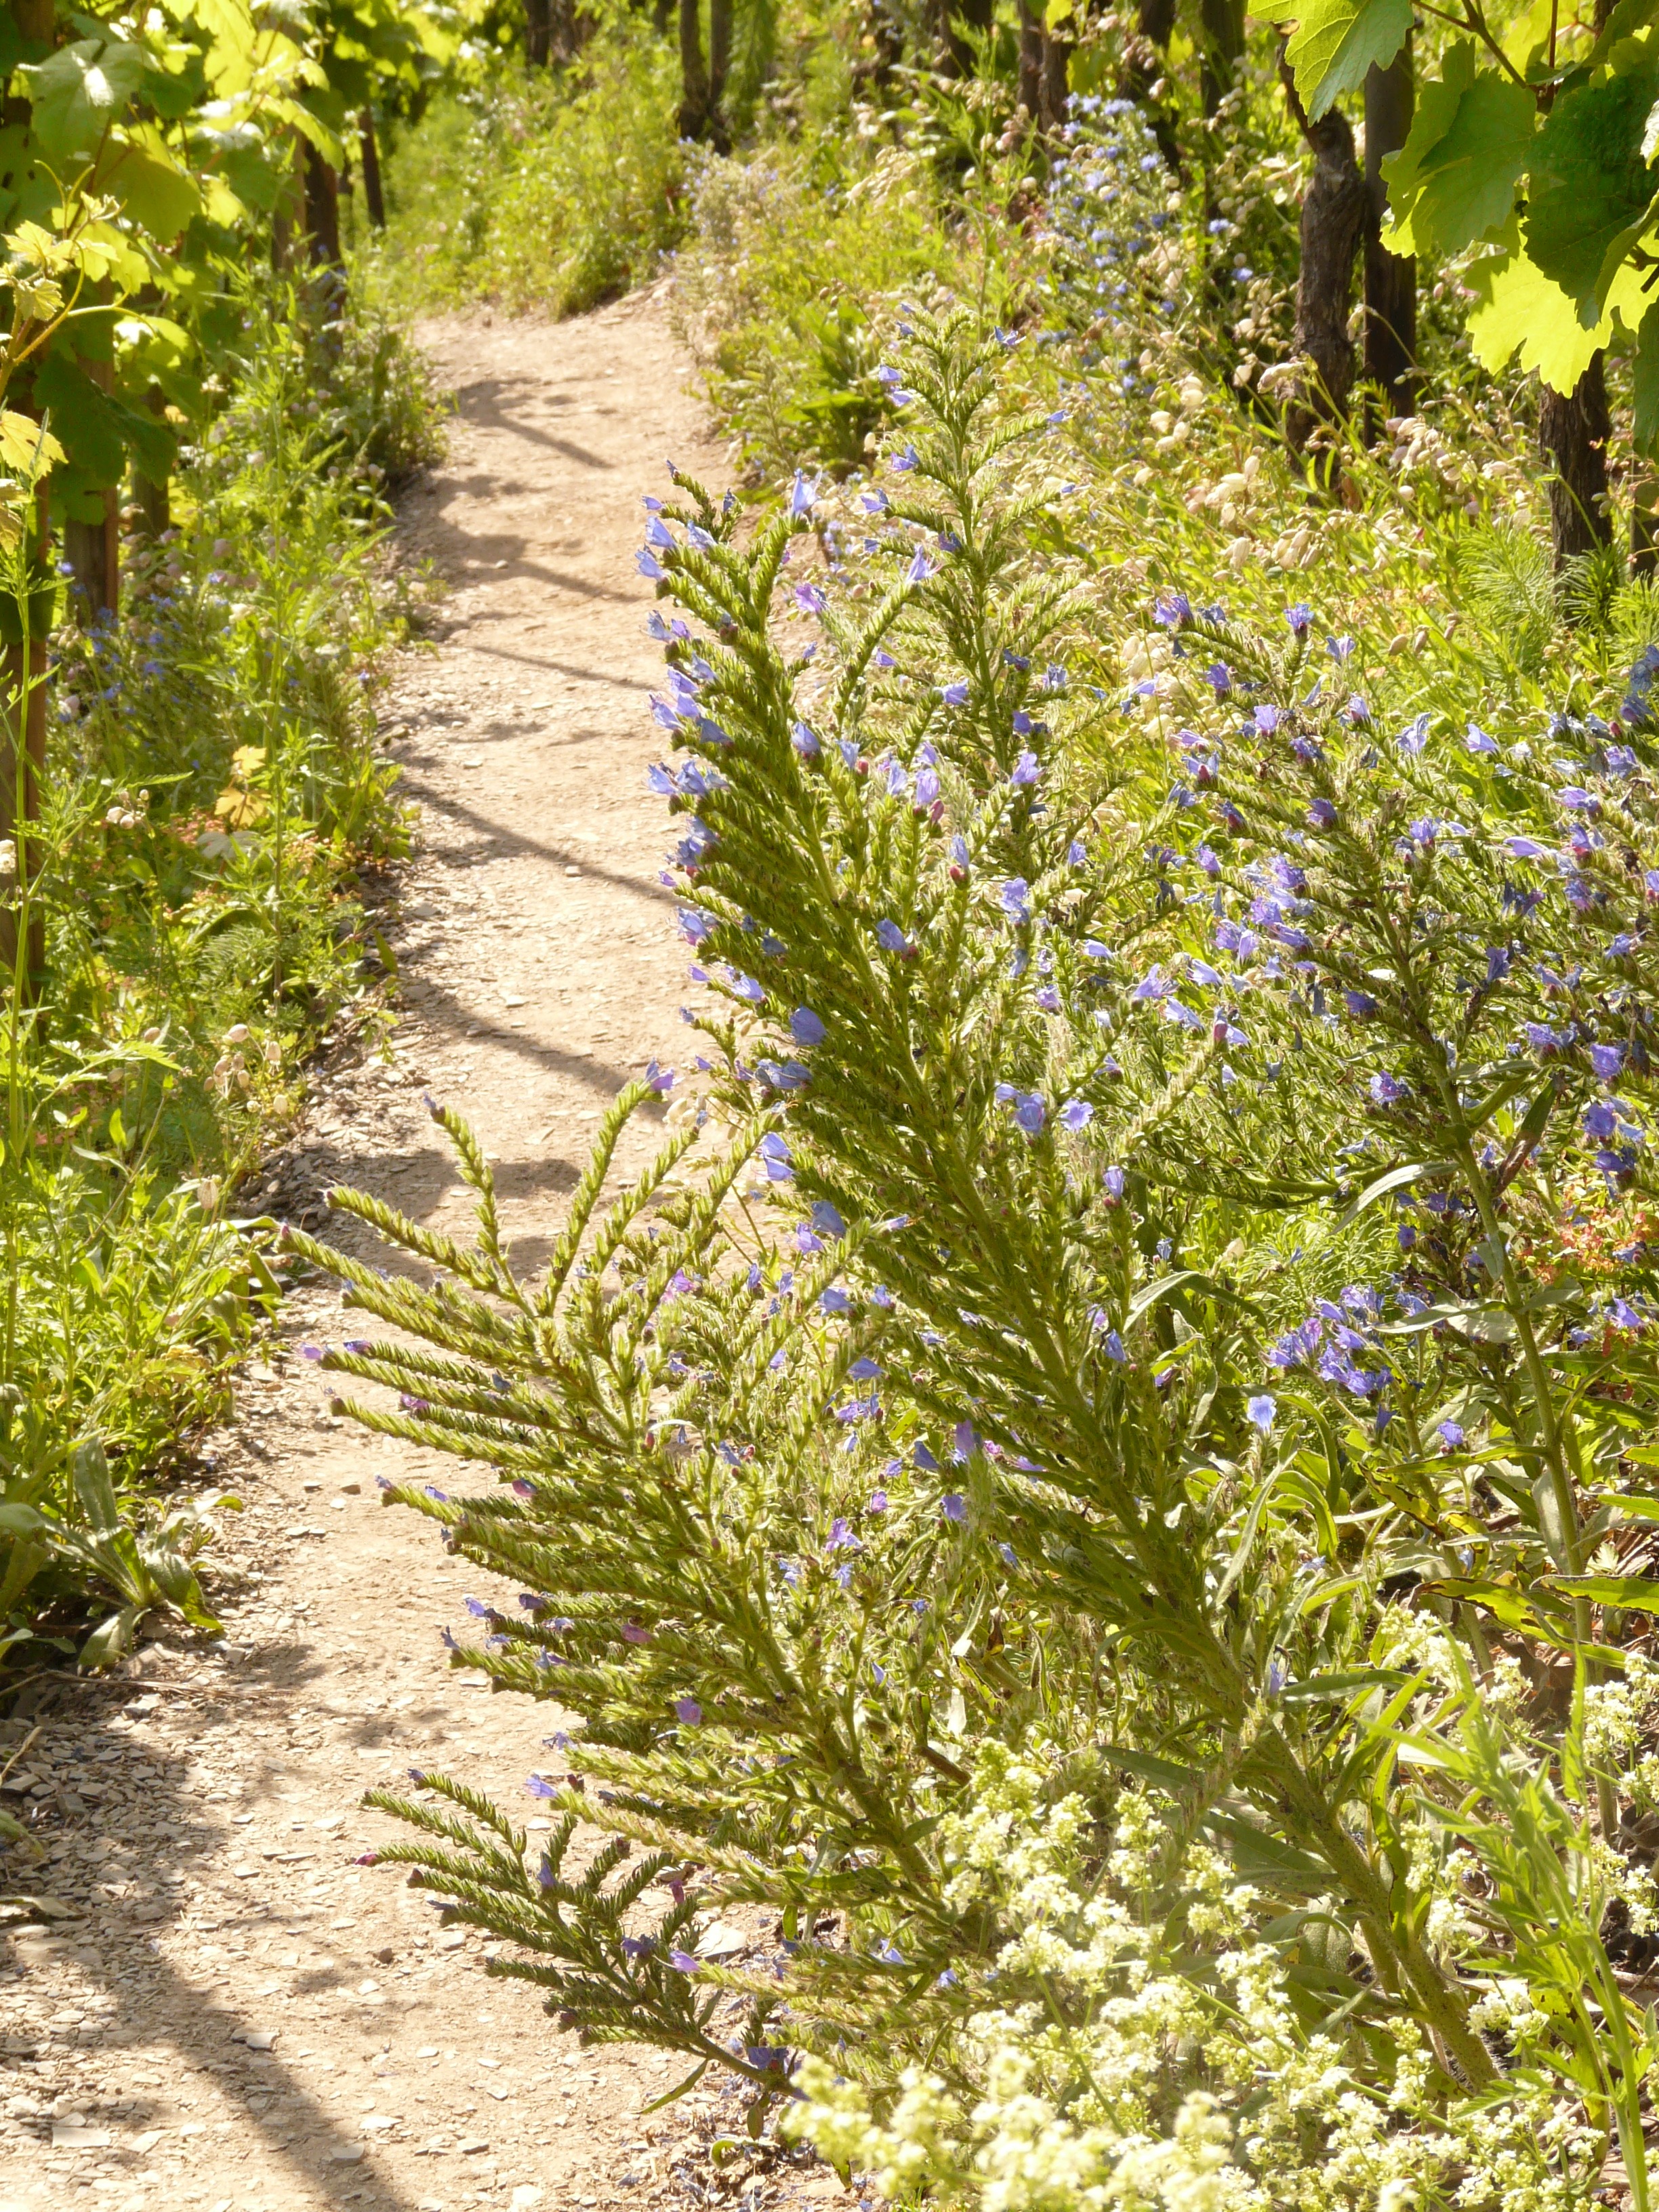
tree, path, blossom, plant, vineyard, trail, flower, bloom, herb, botany, blue, garden, flora, wildflower, wild plant, vegetation, shrub, woodland, away, ecosystem, boraginaceae, flowering plant, blue natternkopf, snake head, echium vulgare, raublattgew chs, land plant, vineyard way, ordinary natternkopf, proud heinrich, blue henry